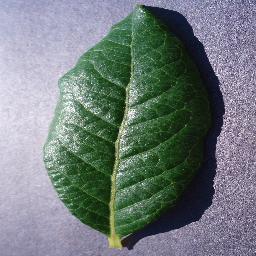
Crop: blueberry
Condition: healthy